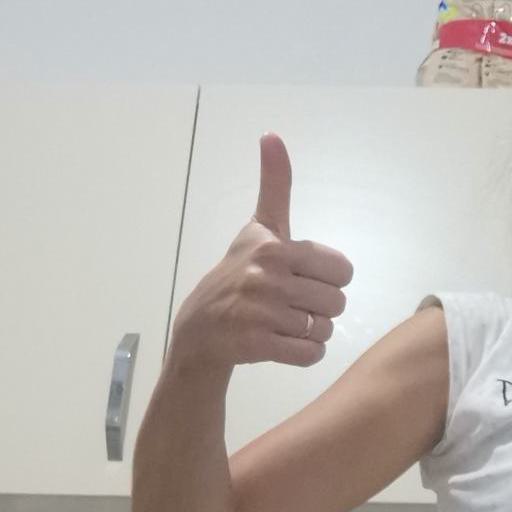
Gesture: like